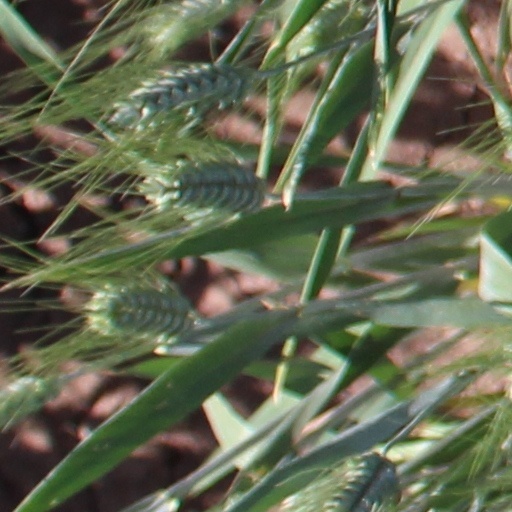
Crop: wheat